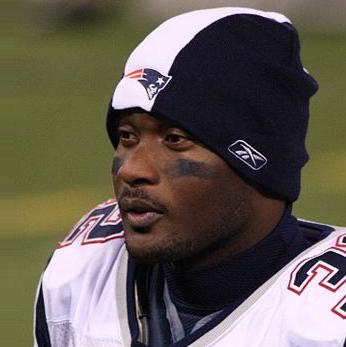
Age: 24